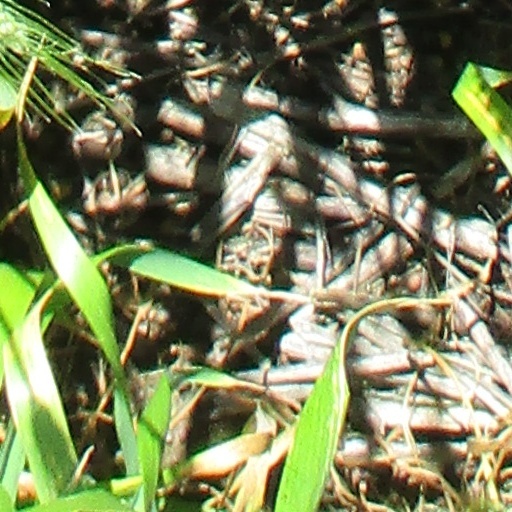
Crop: wheat